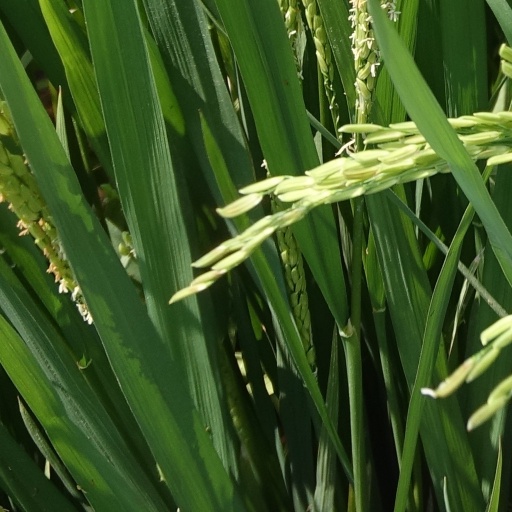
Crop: rice